Calixtlahuaca

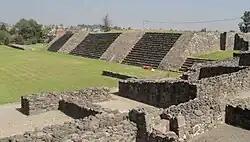
Residential area, Temple and stairways in the background

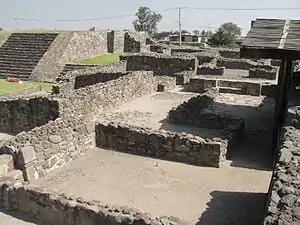
Struct. 17 - Residential Complex

Monumento 17 is in reality a complex. Although García Payón identified it as a "Calmecac" (school and priests residence), is much more likely it actually was the Royal Palace in the city. It has the same type of other Aztec palaces (Evans 2004; Smith 2005a).